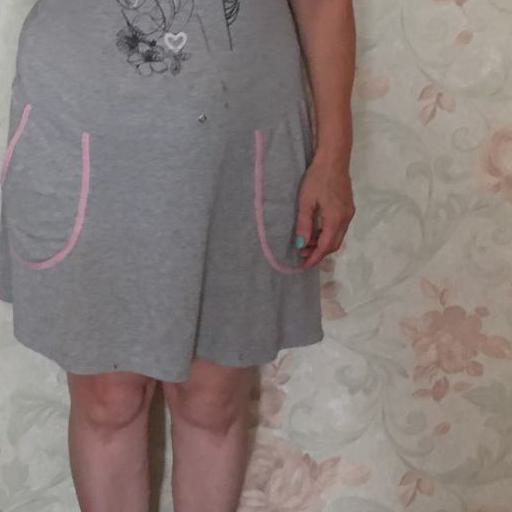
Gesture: no_gesture